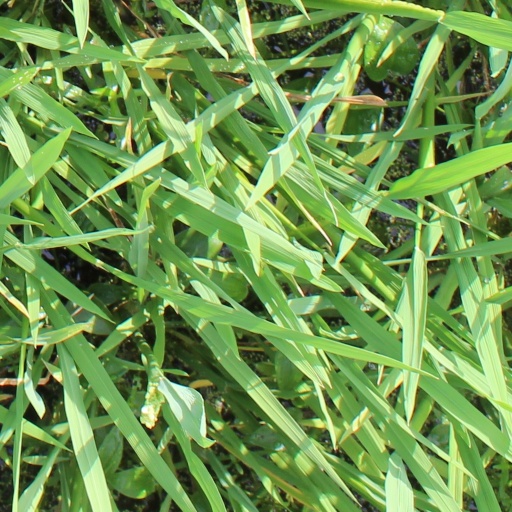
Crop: rice